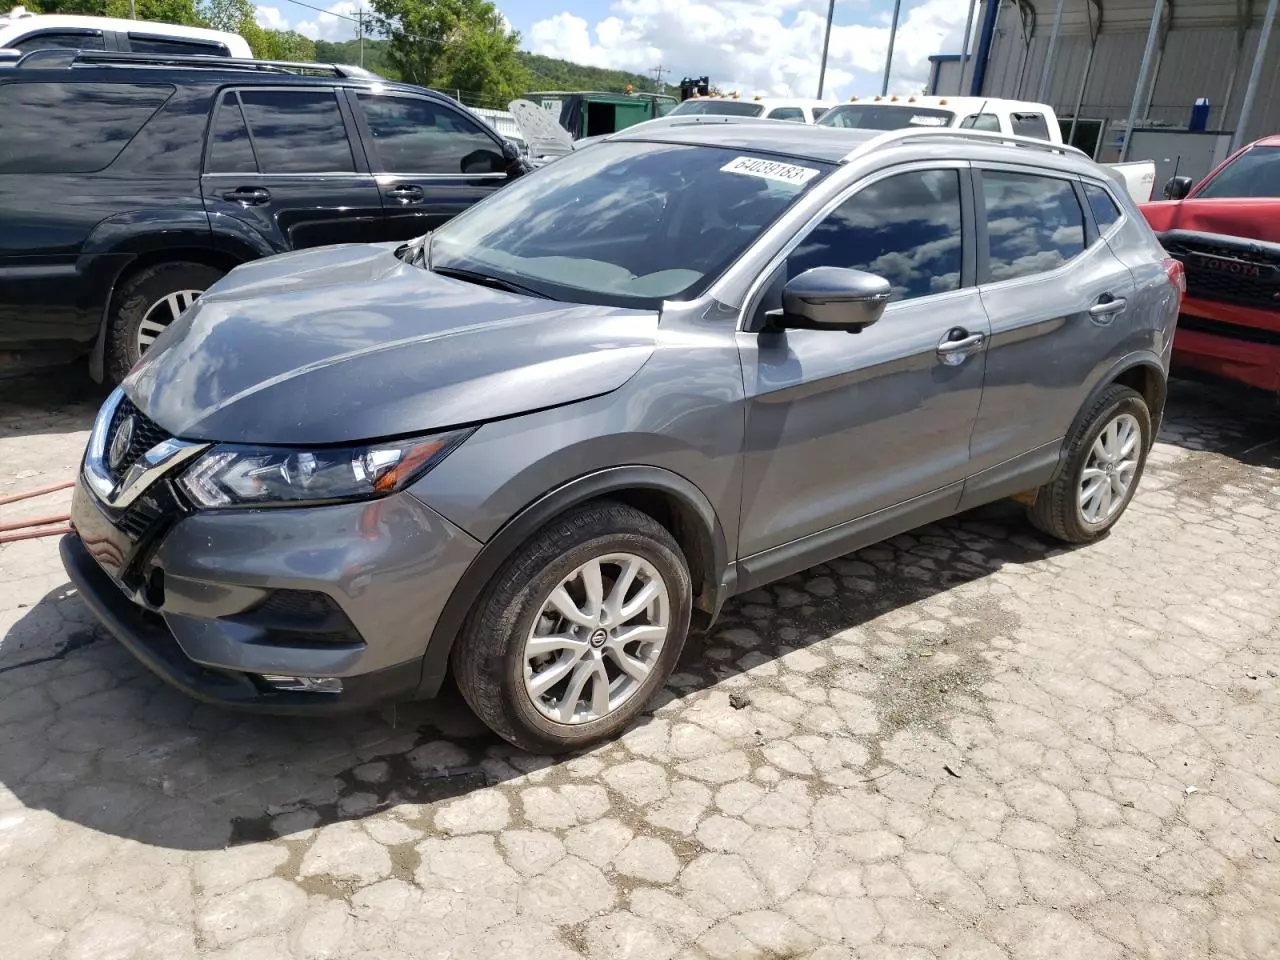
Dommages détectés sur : pare-choc avant, capot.
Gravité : mineur